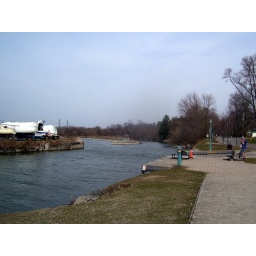
Small boat harbour at the mouth of Wilmot Creek. No boats are in the water yet.